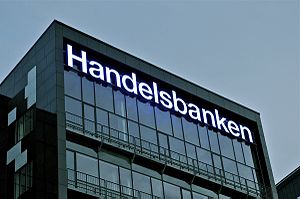
Svenska Handelsbanken / Handelsbanken i Danmark
Handelsbankens hovedkontor på Havneholmen i København, Danmark
Handelsbankens hovedkontor på Havneholmen i København, Danmark
Handelsbankens hovedkontor i Danmark
Svenska Handelsbanken AB, kendt som Handelsbanken er en af de største banker i Norden med hjemmemarkeder i Sverige, Norge, Finland, Storbritannien, Holland og Danmark.